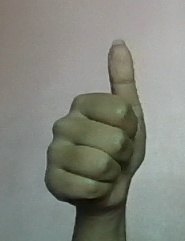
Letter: aleff